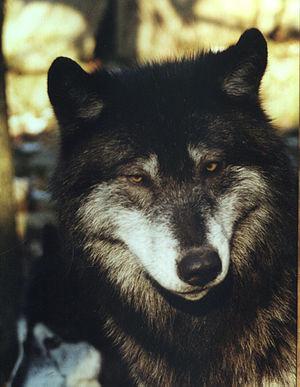
Loup du Canada (Canis lupus mackenzii)